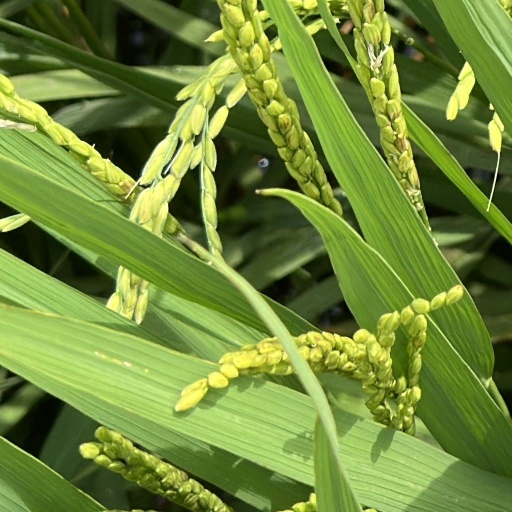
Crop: rice